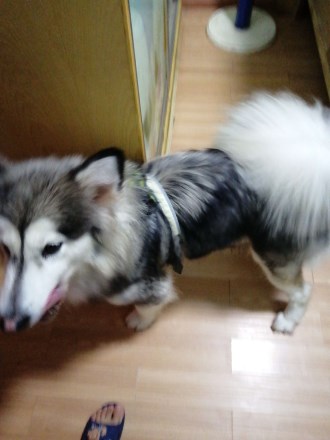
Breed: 1324-n000004-malamute